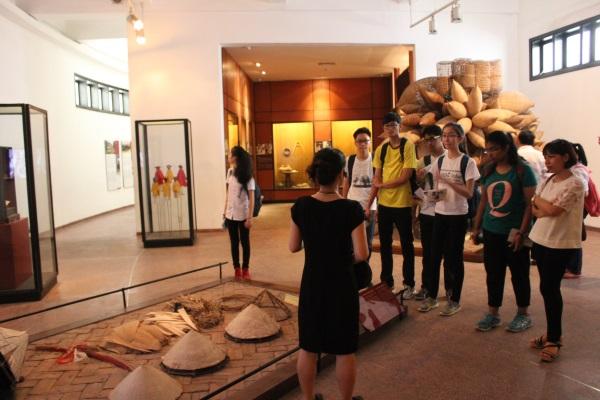
đoàn học sinh đang tham quan bên trong một căn phòng của bảo tàng